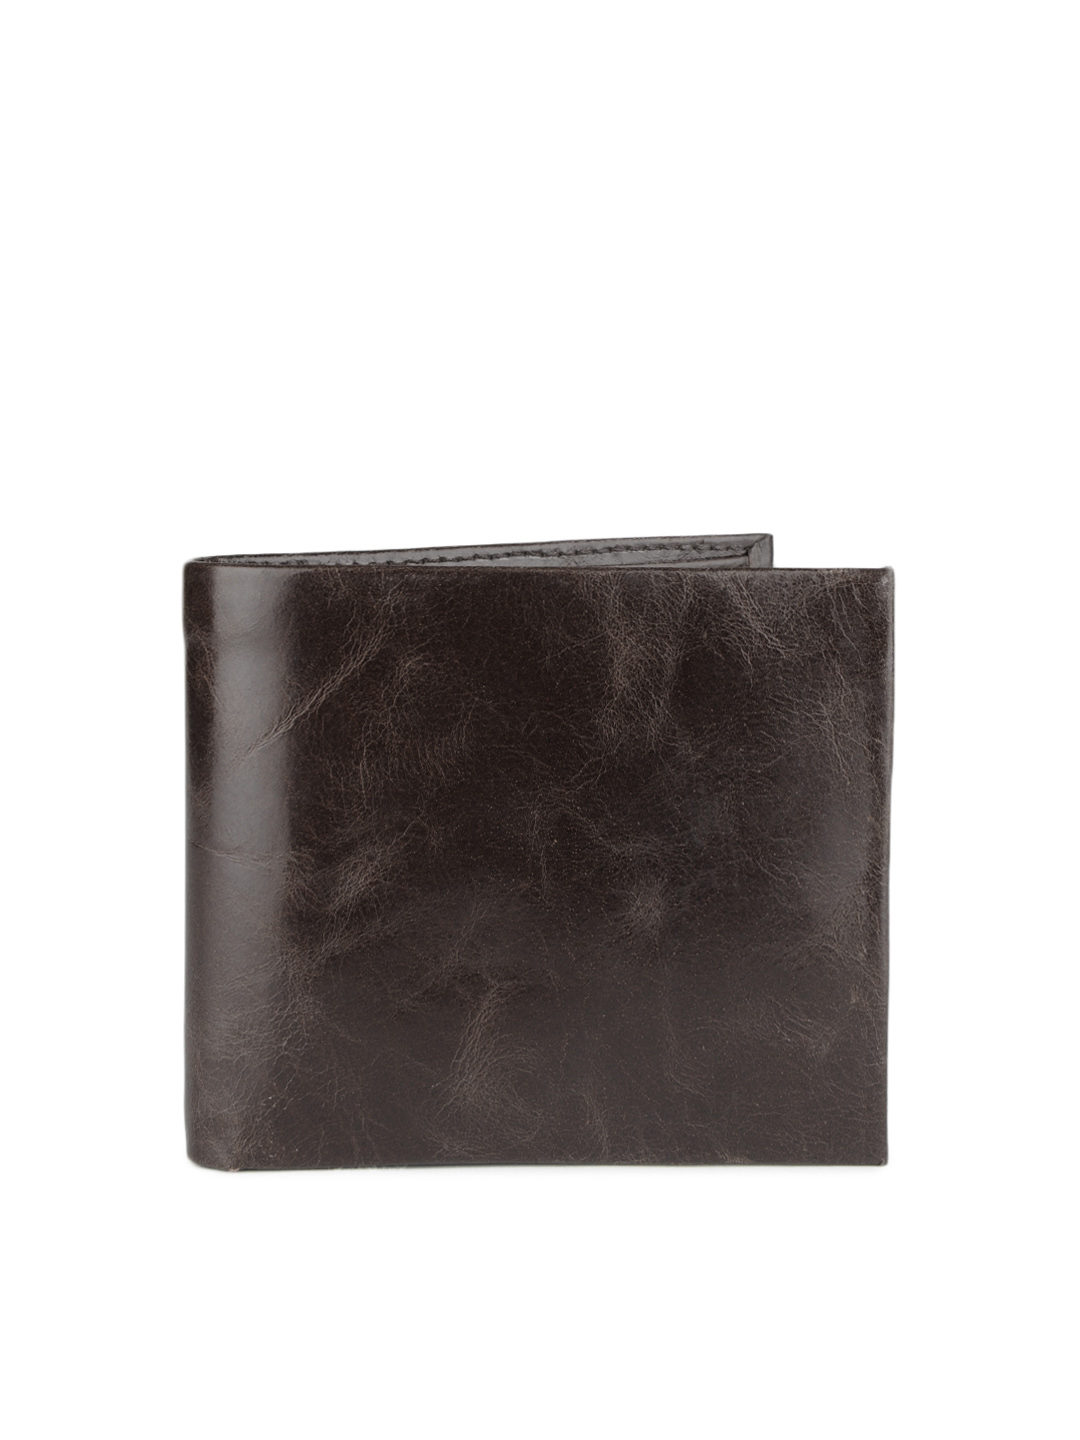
Van Heusen Men Brown Wallet
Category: Accessories / Wallets / Wallets
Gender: Men
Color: Brown
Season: Summer 2012
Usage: Formal